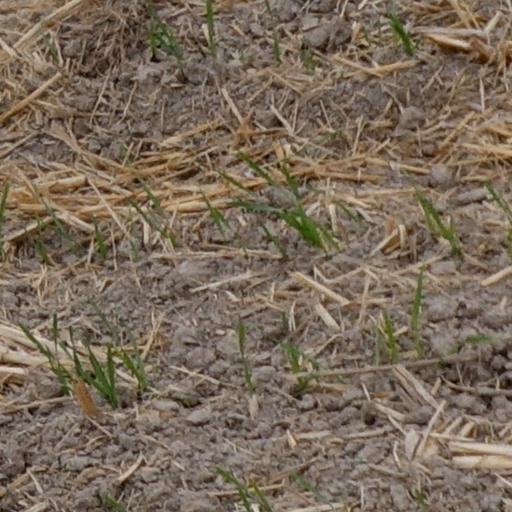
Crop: wheat